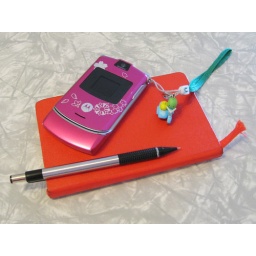
my perfect new cell phone dangle.OH YES, that IS a lime on a scooter (with a lemon in the side car)